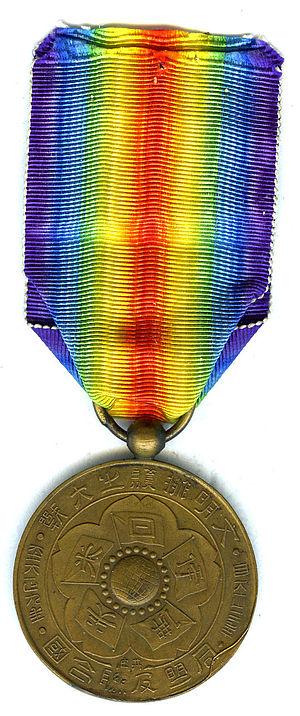
Cette médaille interalliée commémorative de la Première Guerre mondiale, dite « Médaille de la Victoire » a été créée par la loi du 20 juillet 1922.